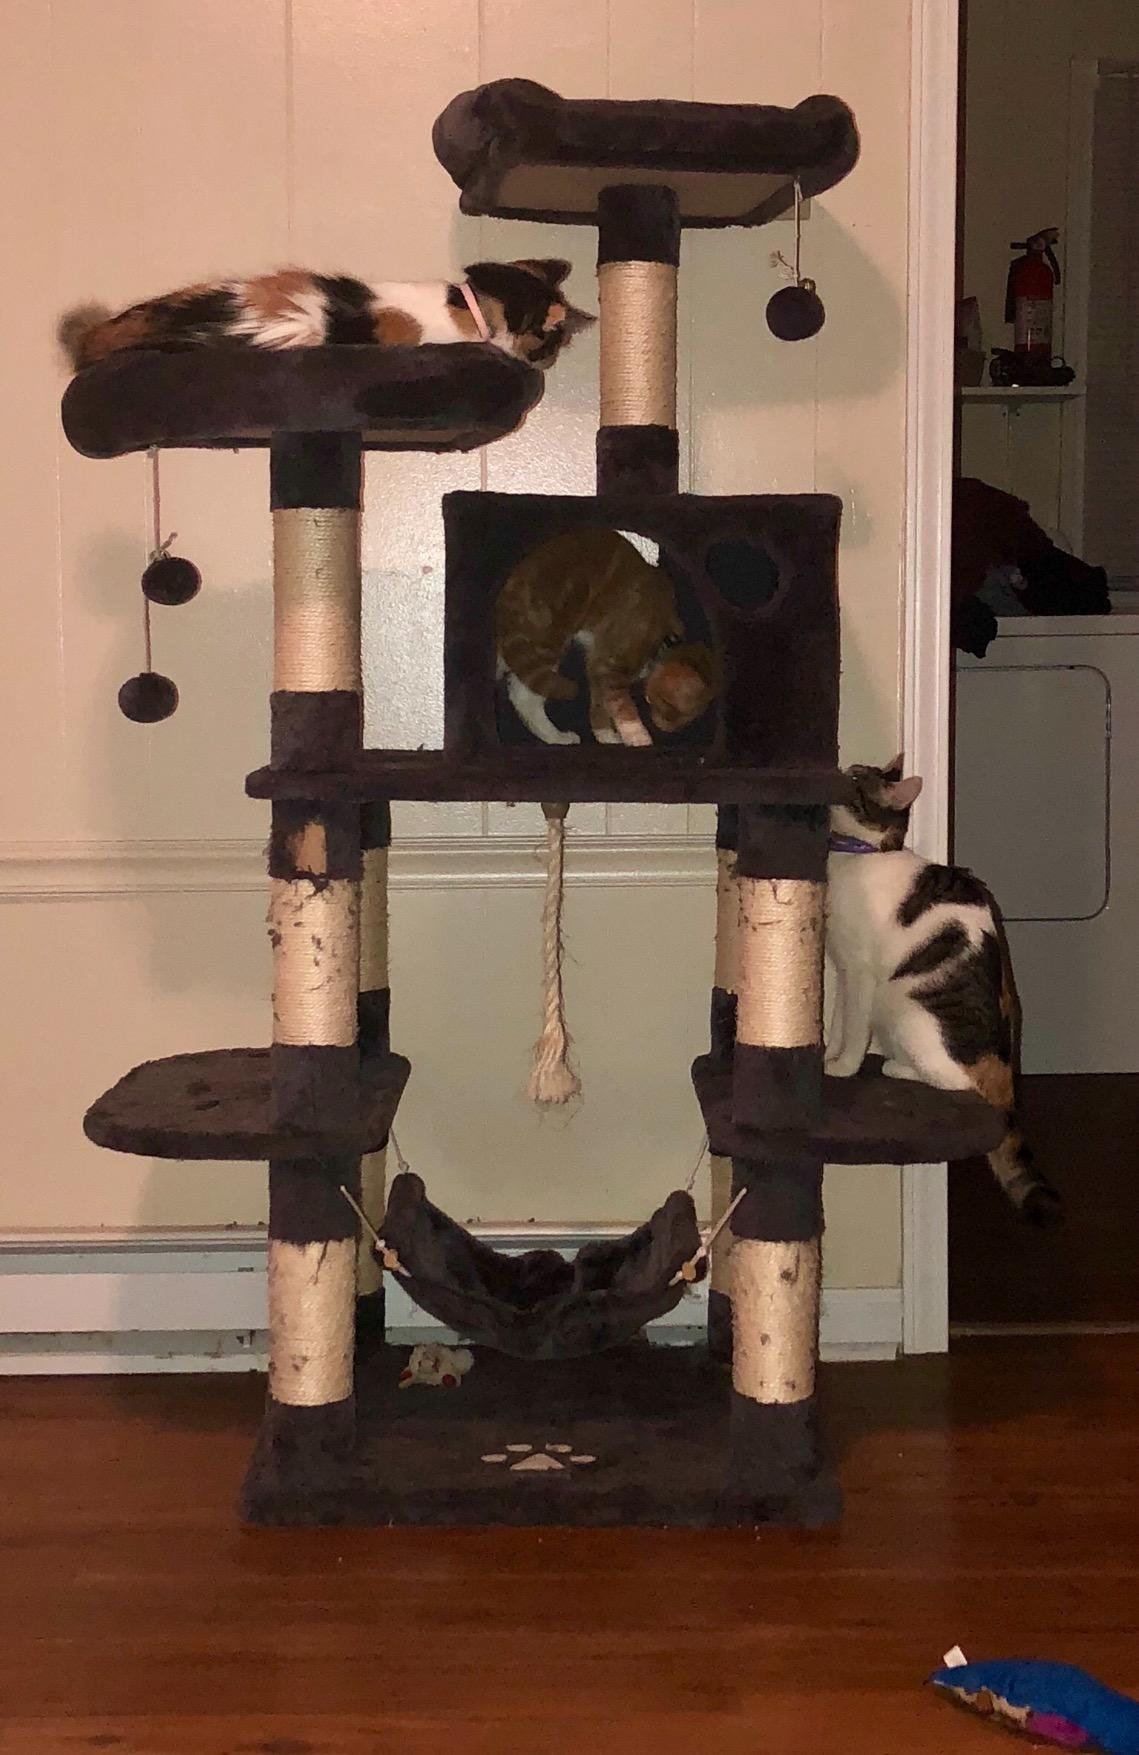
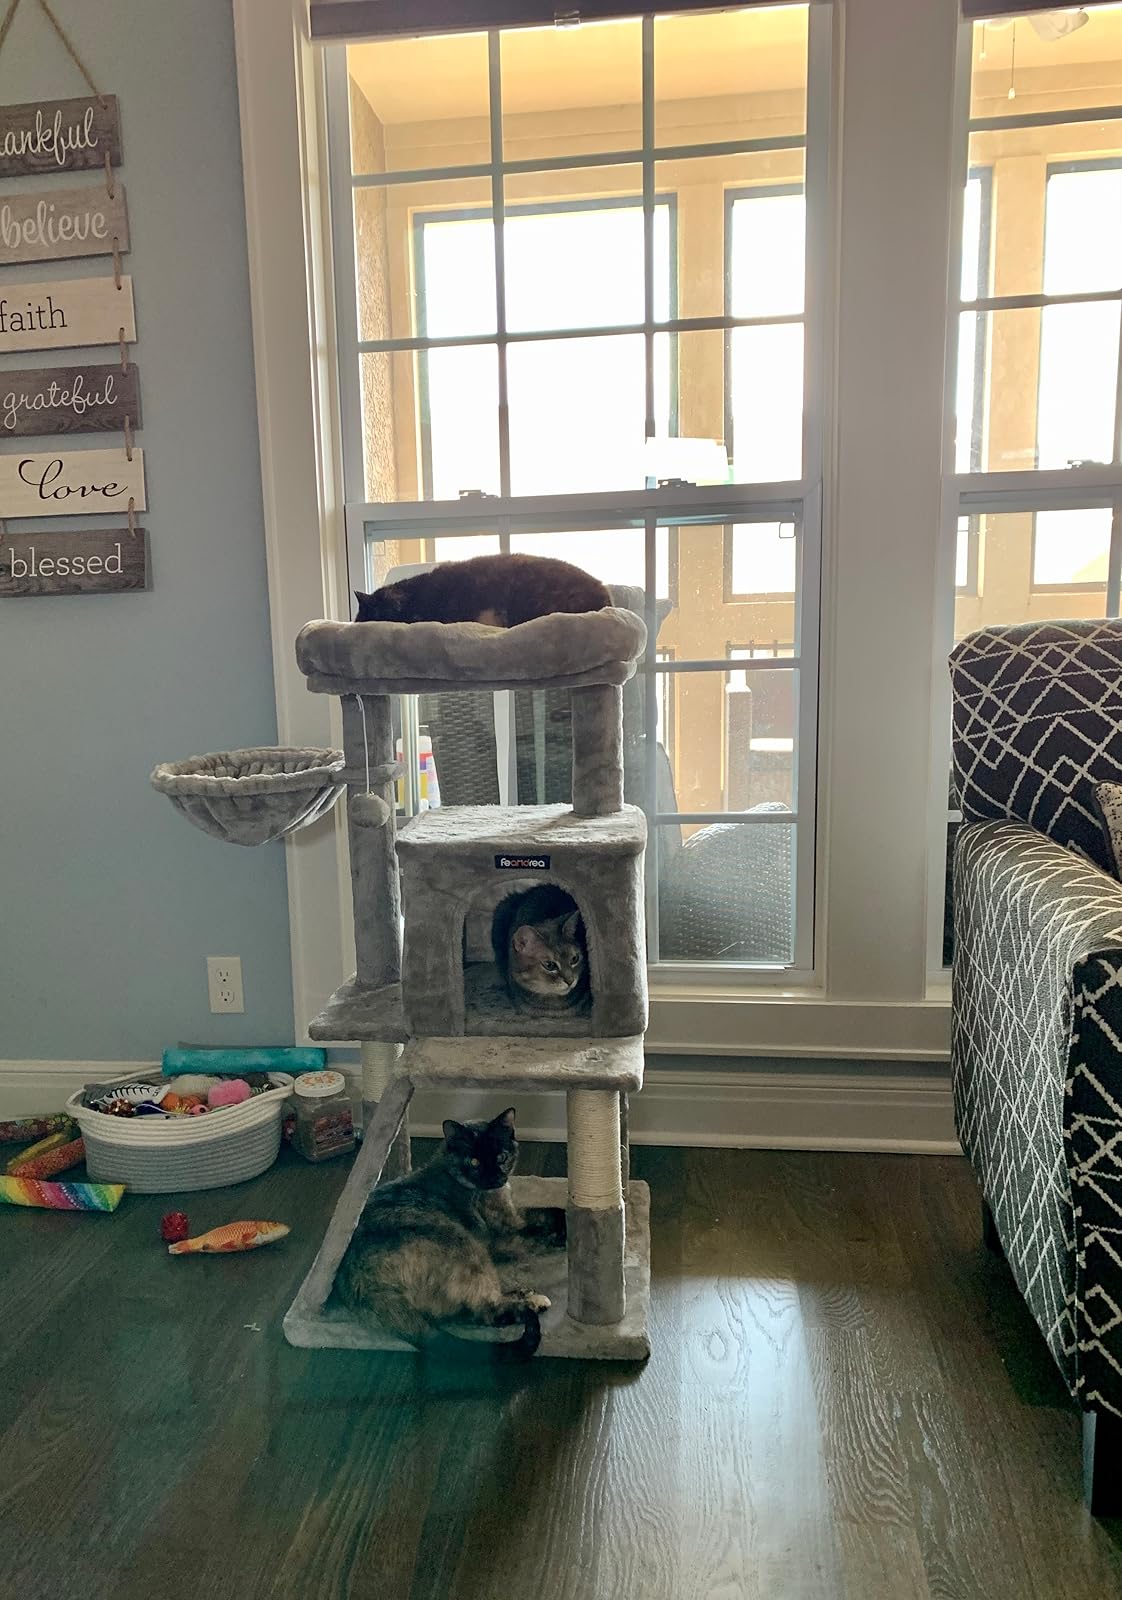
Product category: items_cat tree
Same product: no